12VHPWR

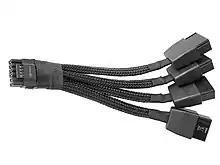
12VHPWR adapter (12VHPWR output on the left, four 8-pin inputs on the right) supplied with Nvidia RTX 4090 cards

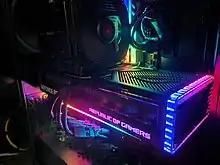
Asus Strix RTX 4090 using 12VHPWR connector with an adapter

The 16-pin 12VHPWR connector is a standard for connecting graphics processing units (GPUs) to computer power supplies for up to 600 W power delivery. It was introduced by Nvidia in 2022 to supersede the previous 6- and 8-pin power connectors for GPUs. The stated aim was to cater to the increasing power requirements of Nvidia GPUs. The connector was formally adopted as part of PCI Express 5.